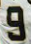
Number: 9